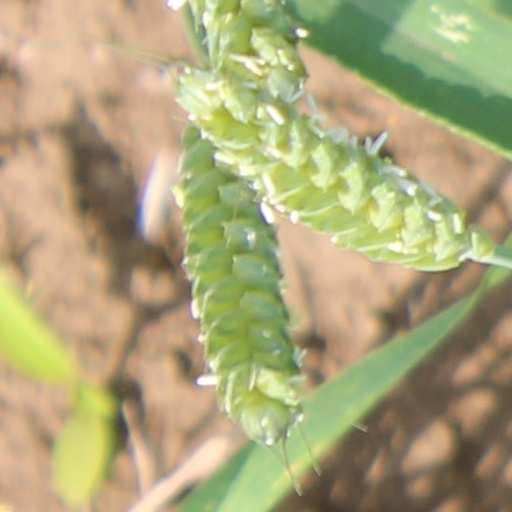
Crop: wheat